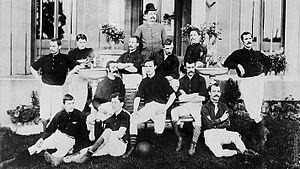
Cet article présente l'histoire d'Arsenal depuis sa création en 1886. Il est complémentaire de l'article principal.
Arsenal Football Club est un club de football anglais fondé le 1ᵉʳ décembre 1886 à Londres. Son siège est situé dans le borough londonien d'Islington.
Joseph Morris Bates plus connu sous le nom de Morris Bates était un footballeur anglais.
Frederick William Beardsley était un footballeur anglais qui fut associé à la fondation du club d'Arsenal.